Antonio Rebollo

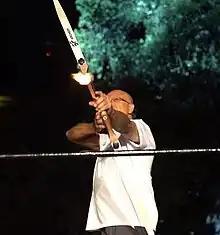
Rebollo in 2017

Antonio Rebollo Liñán (born 19 June 1955) is a Spanish Paralympic archer. During the opening ceremony of the 1992 Summer Olympics in Barcelona, he lit the Olympic Cauldron by shooting a flaming arrow over it, igniting the gases.